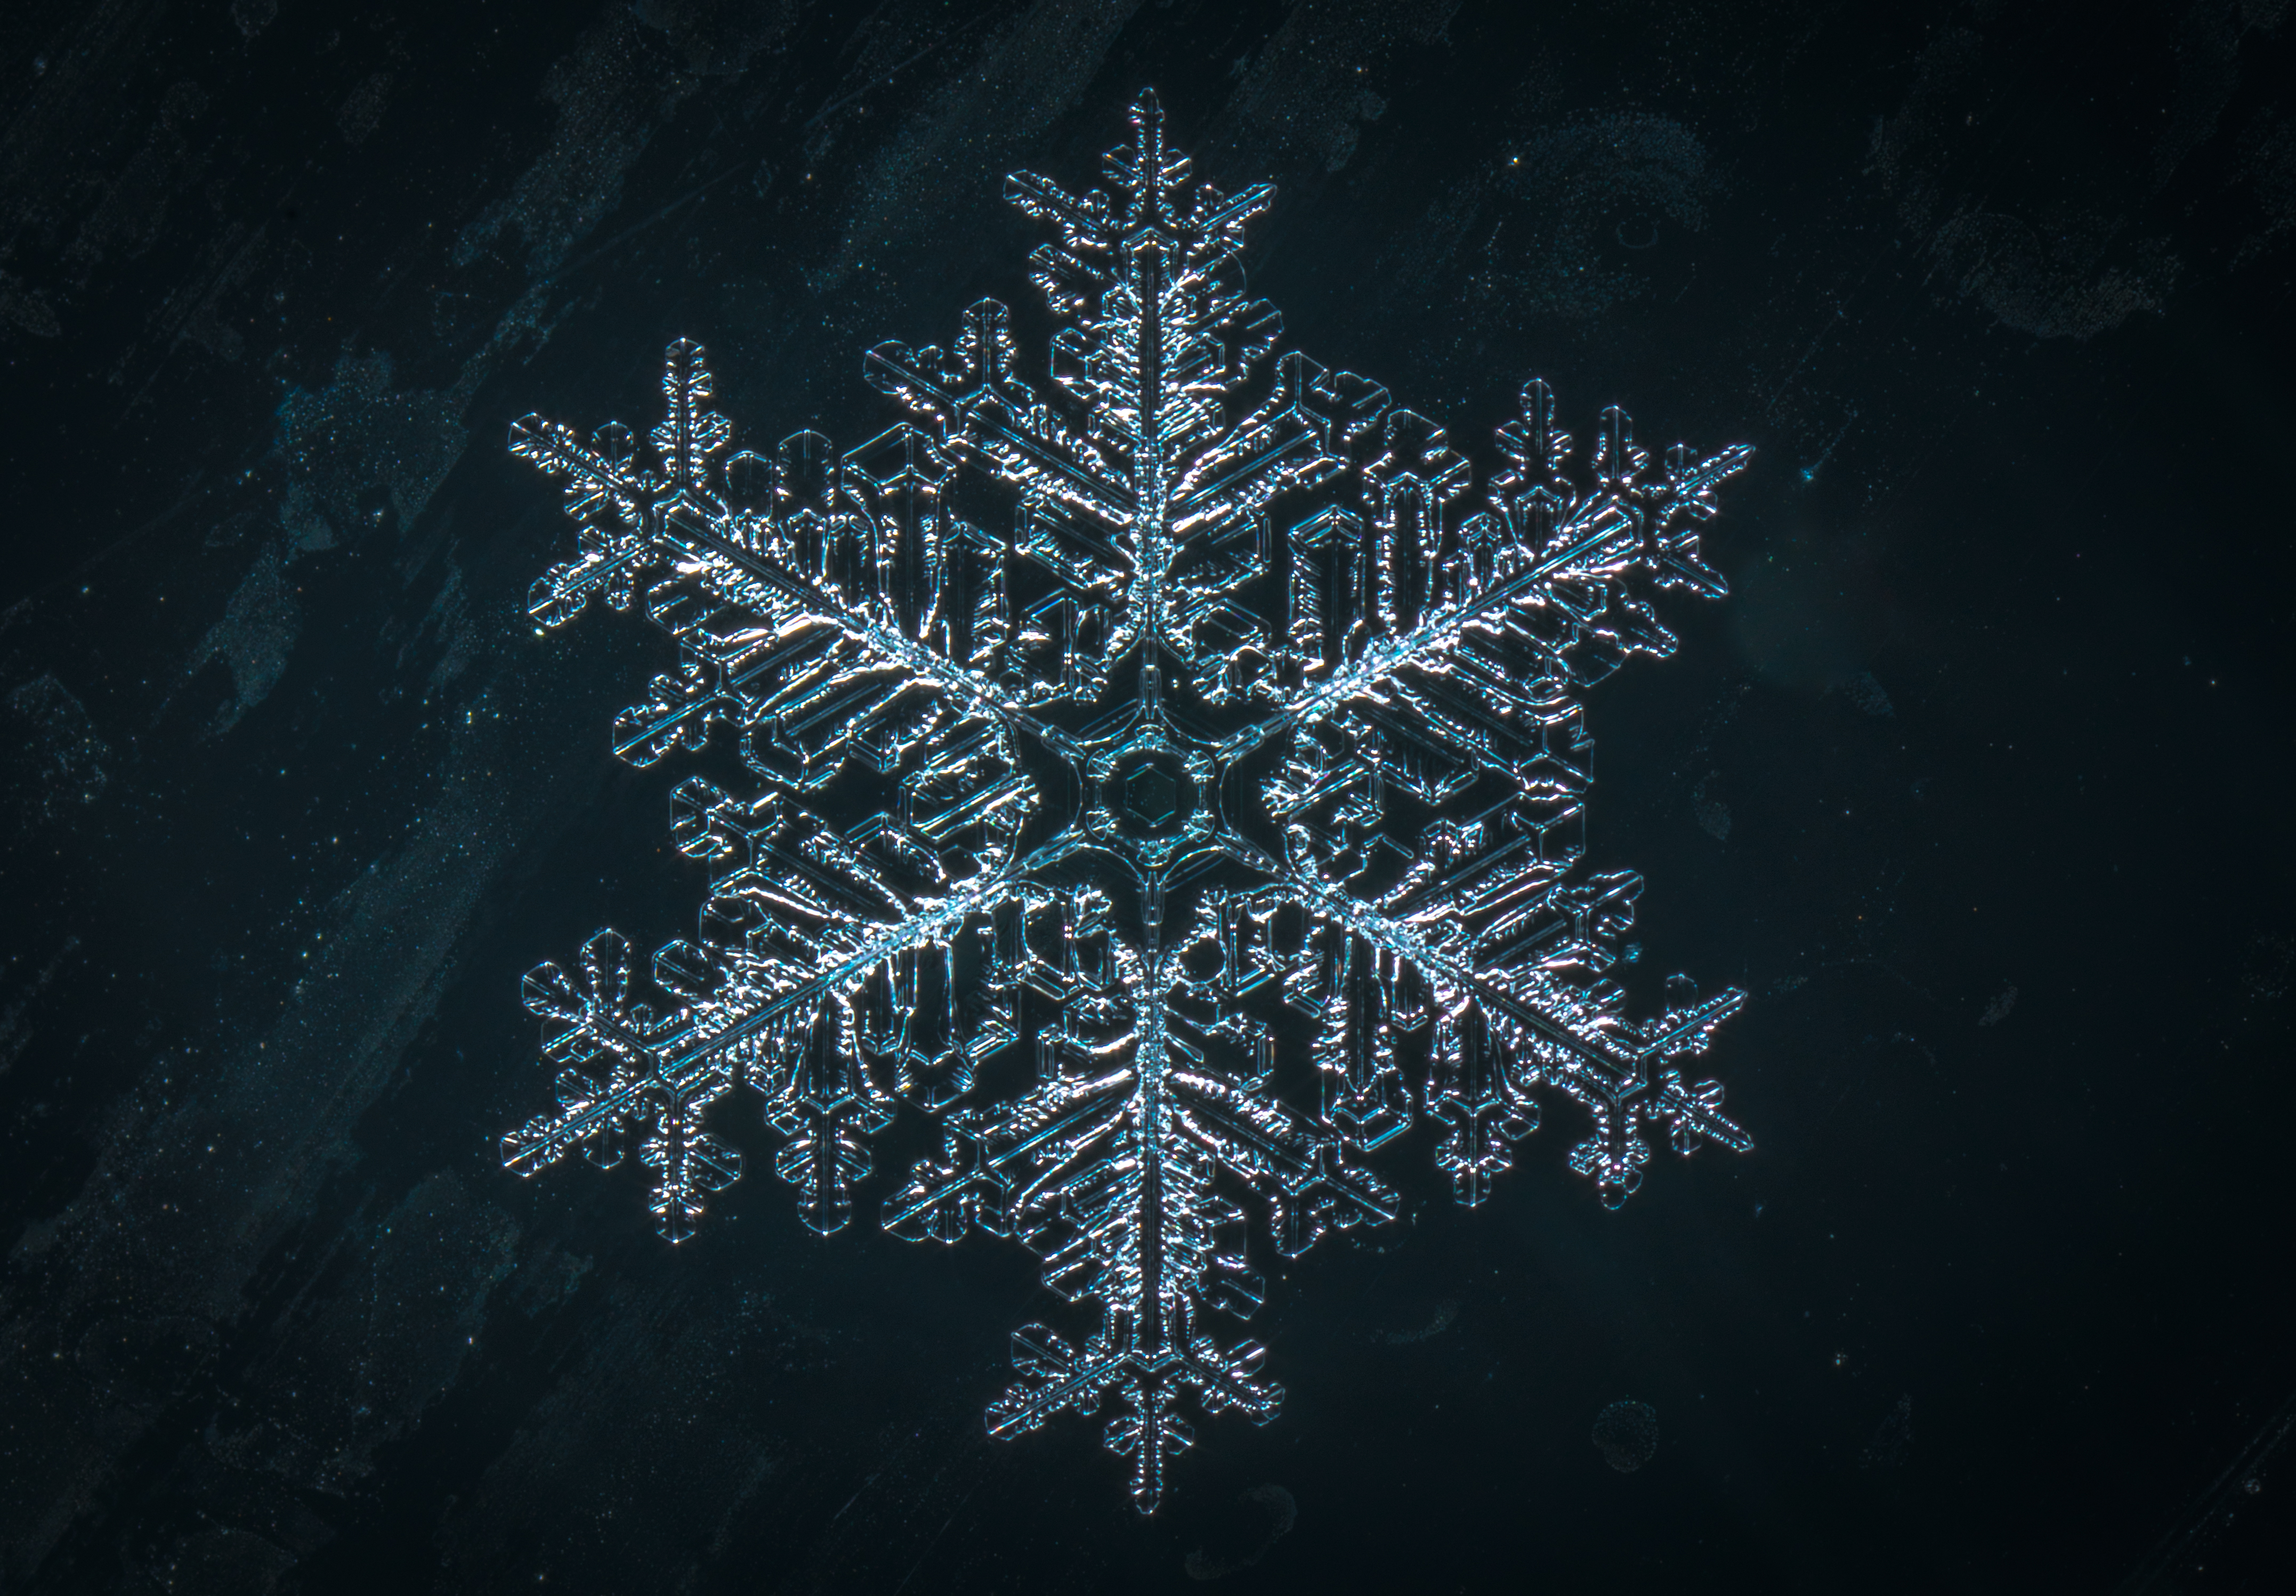
snow, macro, snowflake, frost, darkness, organism, computer wallpaper, symmetry, fractal art, winter, water, macro photography